Hepatic encephalopathy

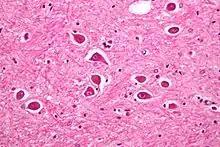
Micrograph of Alzheimer type II astrocytes, as may be seen in hepatic encephalopathy

Hepatic encephalopathy (HE) is an altered level of consciousness as a result of liver failure. Its onset may be gradual or sudden. Other symptoms may include movement problems, changes in mood, or changes in personality. In the advanced stages, it can result in a coma.